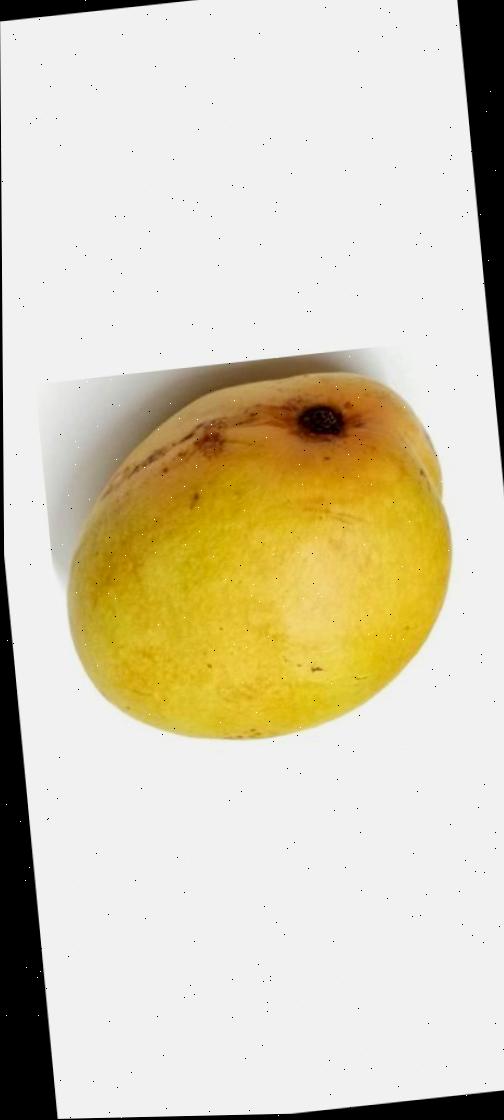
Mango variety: Bari-11